Paper model

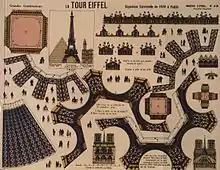
Eiffel Tower model

The first paper models appeared in Europe in the 17th century with the earliest commercial models were appearing in French toy catalogs in 1800. Printed card became common in magazines in the early part of the 20th century. The popularity of card modeling boomed during World War II when the paper was one of the few items whose use and production was not heavily regulated.